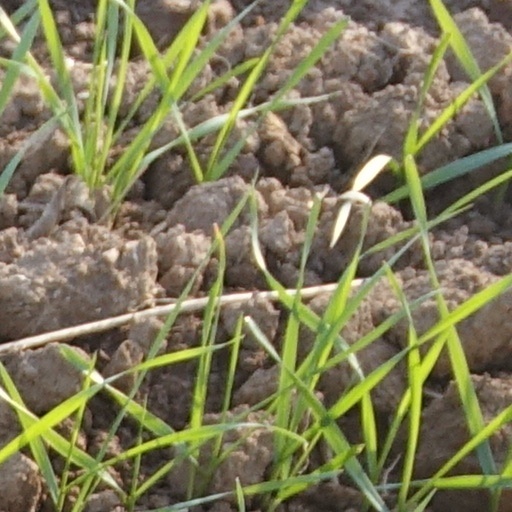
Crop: wheat